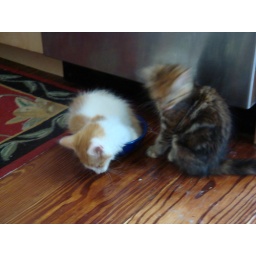
Tia the Jacobs Ladder cat and Ollie in the water bowl